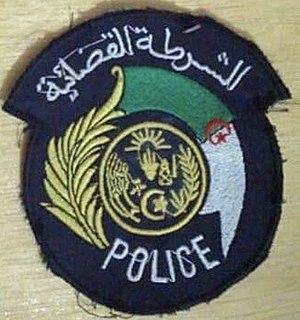
Insigne de la police judiciaire algérienne
La Brigade mobile de la Police judiciaire est une brigade de police judiciaire de police algérienne faisant partie de la DGSN.
La Brigade de recherche et d'intervention est un groupe de choc inspiré de la BRI française. La BRI voit le jour en 2005, celui-ci a remplacé l'Unité d'Intervention Spéciale de la Police qui a été dissous un peu plus tôt.